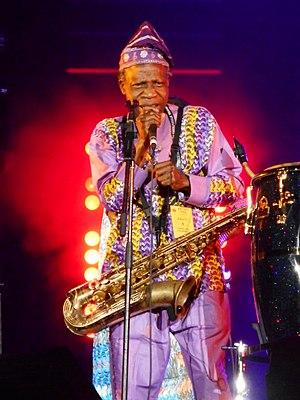
Spectacle de Orlando Julius &amp